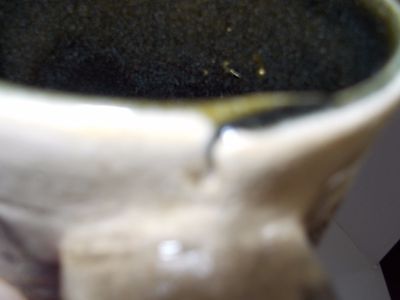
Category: mug